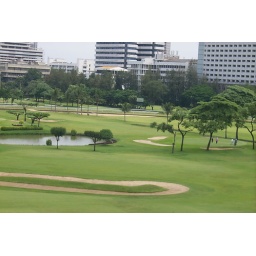
Ratchamdari golf course in Bangkok taken from the sky train platform